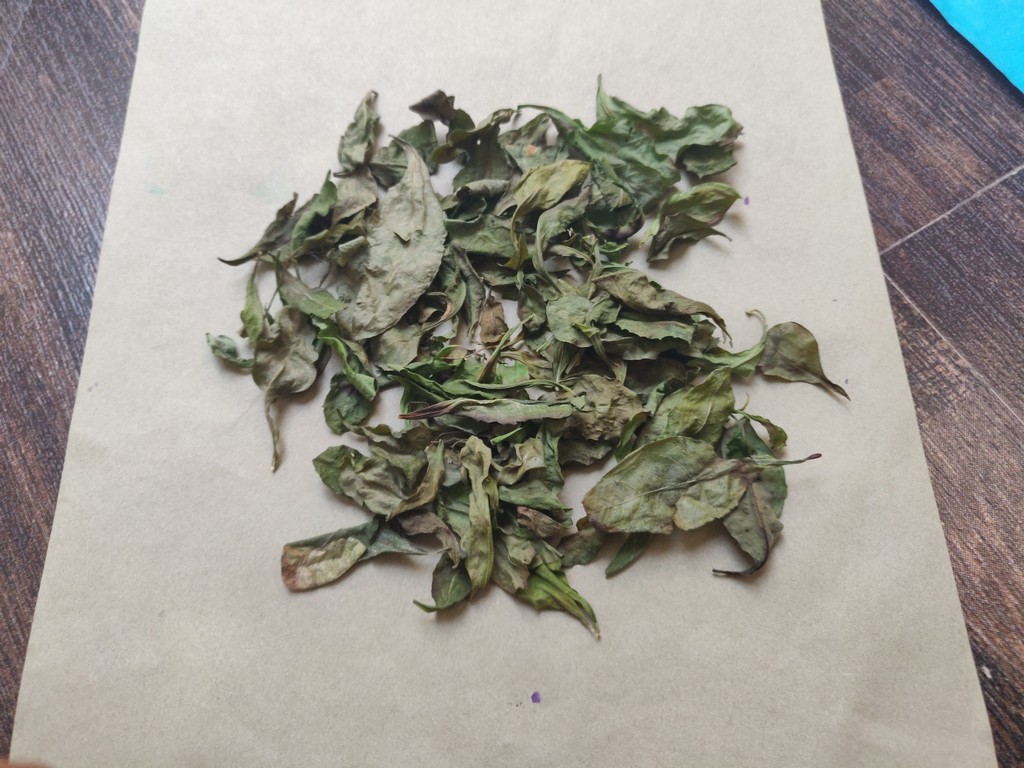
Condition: Dried
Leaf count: multiple
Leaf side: unknown